Jonas Vaitkus

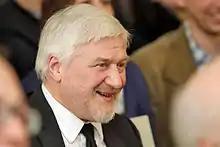
Jonas Vaitkus in 2010

From 1969 to 1974, he studied at the Leningrad State Institute of Theatre, Music, and Cinema in Saint Petersburg, Russia.